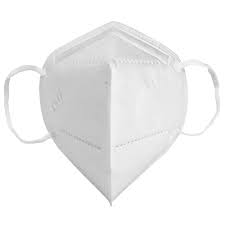
Waste category: trash